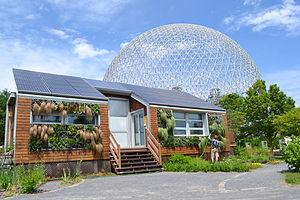
La maison solaire écoologique est située sur l'Île Sainte-Hélène, Montréal au Canada. La maison solaire a été conçue par des étudiants de l’Université McGill, de l’Université de Montréal et de l’École de technologie supérieure dans le cadre du concours international Solar Decathlon 2007 à Washington, D.C. La Maison solaire écoologique, Environnement Canada.
La Biosphère est un musée de l'environnement situé sur l'île Sainte-Hélène à Montréal, dans l'ancien pavillon des États-Unis de l'Expo 67. À la suite d'une entente avec la ville de Montréal en 1990, c'est Environnement Canada qui reçoit le mandat de définir le concept muséal, de choisir les expositions et d'organiser l'animation et la gestion du musée.
Créé à l'initiative de l'US Department of Energy, le Solar Decathlon est une compétition biennale internationale d'architecture, de design, d'urbanisme et d'ingénierie ouverte à des équipes universitaires pluridisciplinaires. Elle récompense la meilleure réalisation de maison solaire évaluée au cours d'une dizaine d'épreuves. Durant la compétition les maisons sont exposées gratuitement au grand public et les équipes concurrentes sont aussi évaluées sur leur capacité à diffuser la culture scientifique, technique et industrielle qu'elles ont produite dans le cadre de leurs projets. La première édition du Solar Decathlon a eu lieu en 2002 aux États-Unis, à Washington. Depuis lors, les éditions américaines de cet événement ont lieu les années impaires. Jusqu'en 2009, l'évènement s'est tenu sur le National Mall de Washington. En 2011, il se tiens en Californie, à Los Angeles.